Break the News to Mother

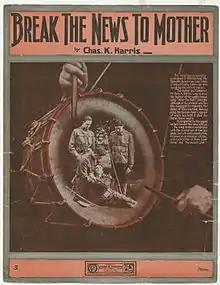
1917 Sheet music cover of "Break the News to Mother"

The 1916 sheet music cover features a picture of a group of soldiers aiding a fallen soldier. The photo is framed inside of a snare drum. The cover was designed by the Starmer Brothers. It was written for both voice and piano.